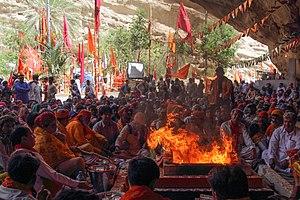
Le Hinglaj Mata, également connu sous les noms de Hinglaj Devi, Hingula Devi et Nani Mandir, est un temple hindou à Hinglaj, une ville de la côte de Makran située dans le district de Lasbela au Baloutchistan, au Pakistan, au milieu du parc national Hingol. C'est l'un des Shakti Peethas de la déesse hindoue Sati. Il s’agit d’une forme de Dourga ou de Devî située dans une caverne de montagne au bord de la rivière Hingol. Au cours des trois dernières décennies, l'endroit a acquis une popularité croissante et est devenu un point de convergence pour les nombreuses communautés hindoues du Pakistan. Le Hinglaj Yātrā est le plus grand pèlerinage hindou au Pakistan. Plus de 40 000 personnes participent au Hinglaj Yātrā au printemps.